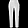
Label: Trouser